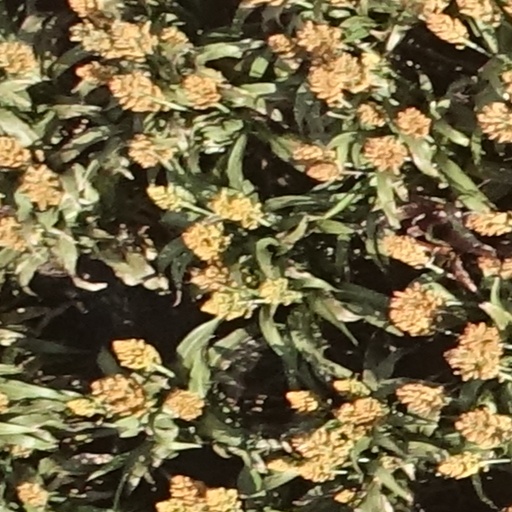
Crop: sorghum